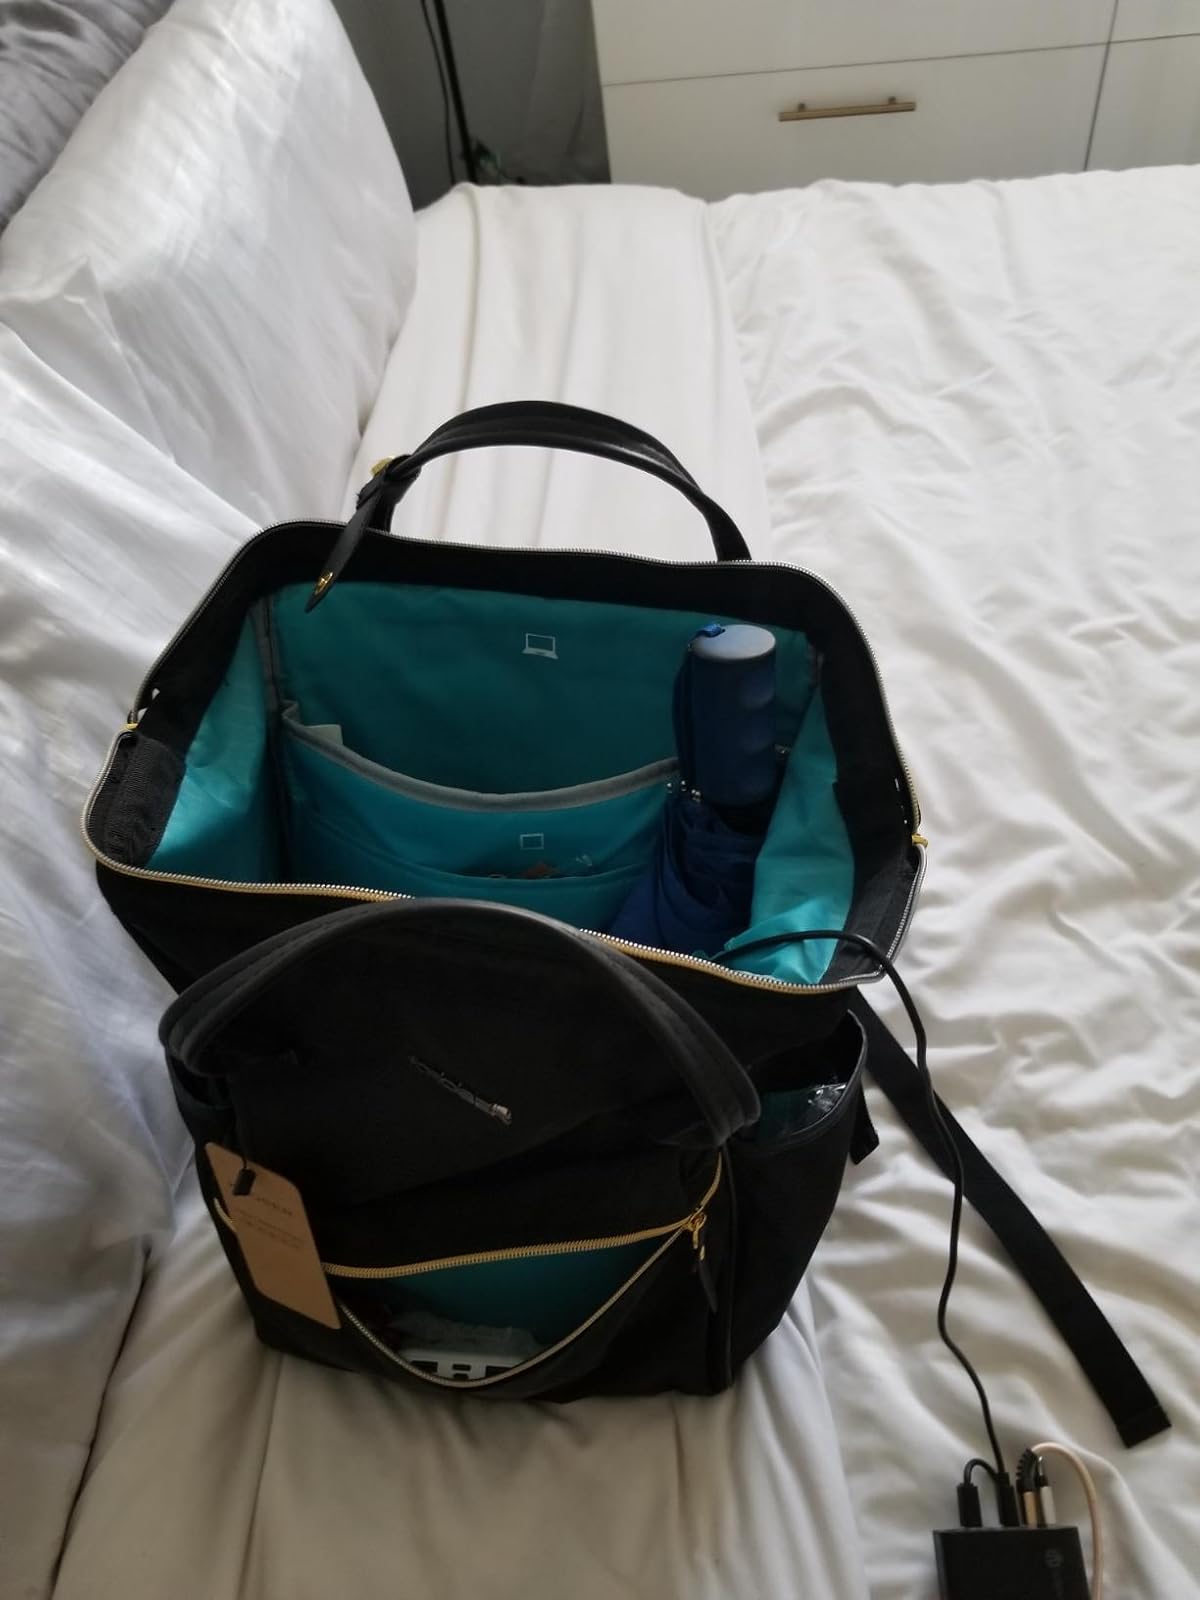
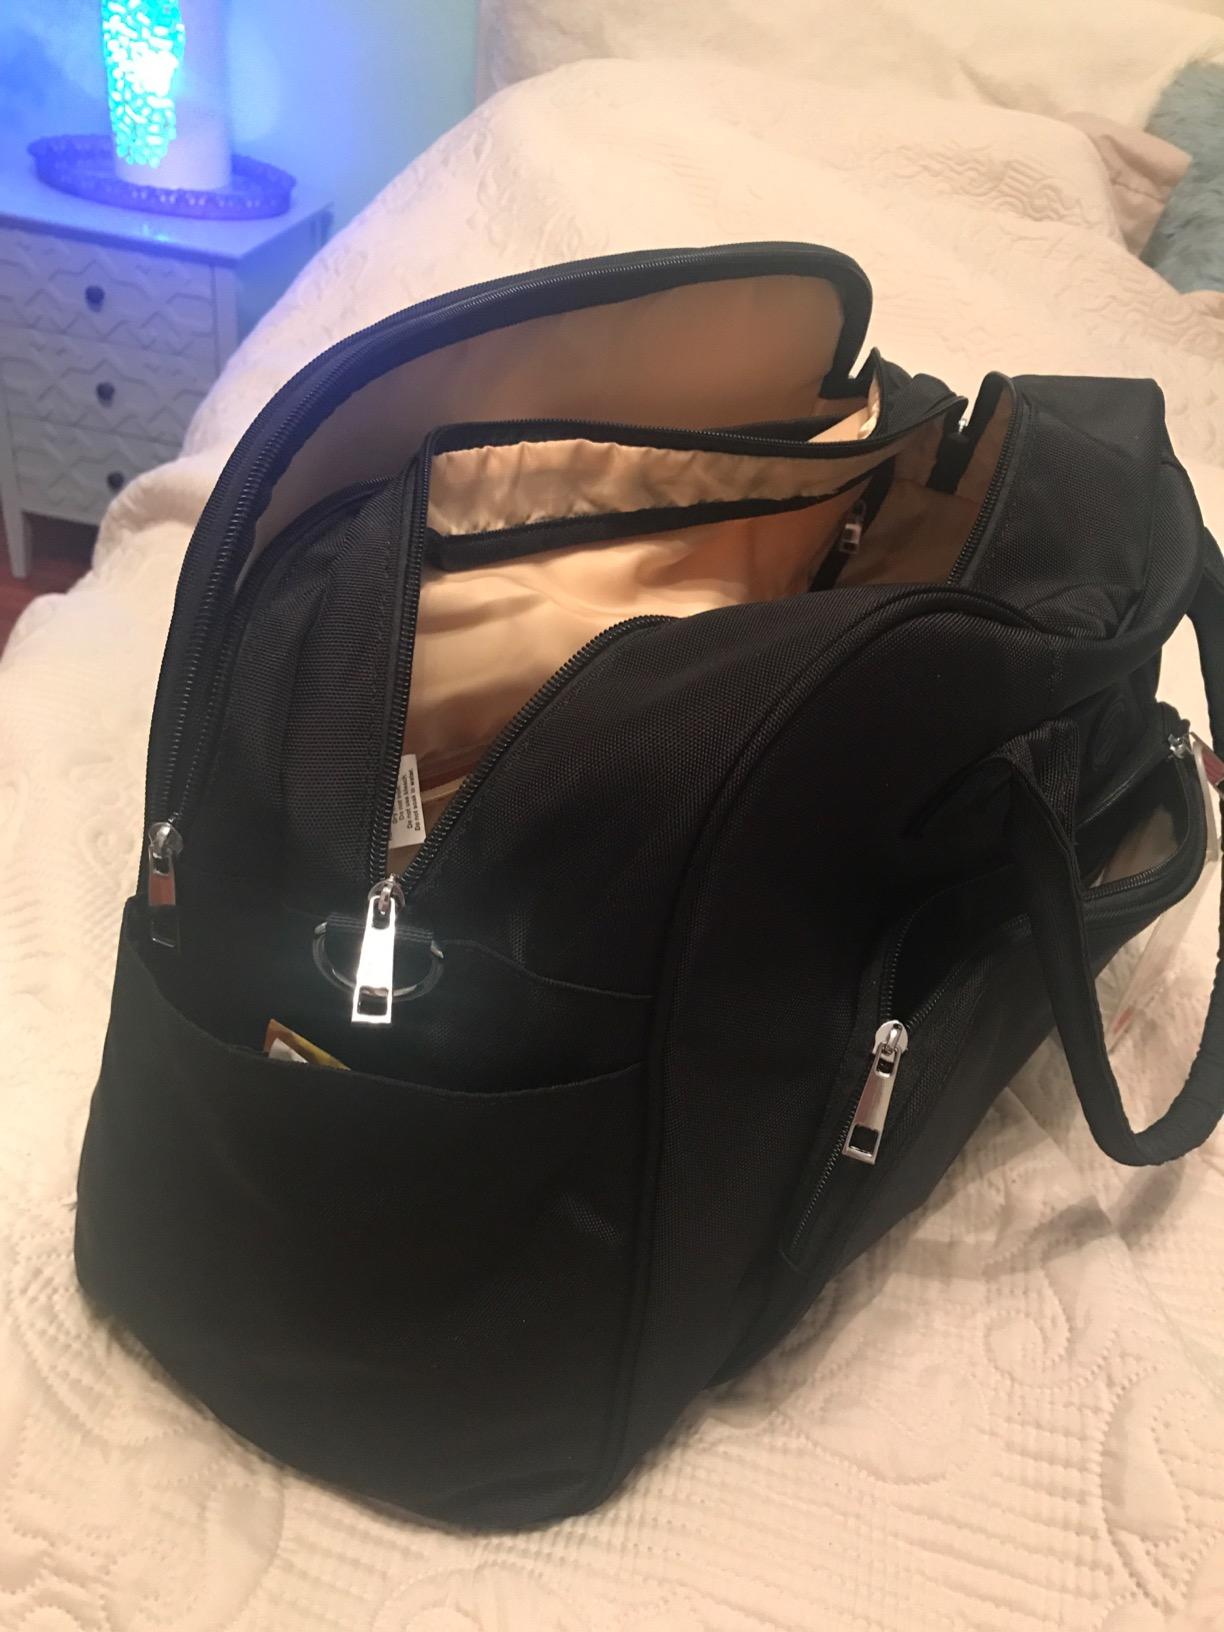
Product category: bag
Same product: no